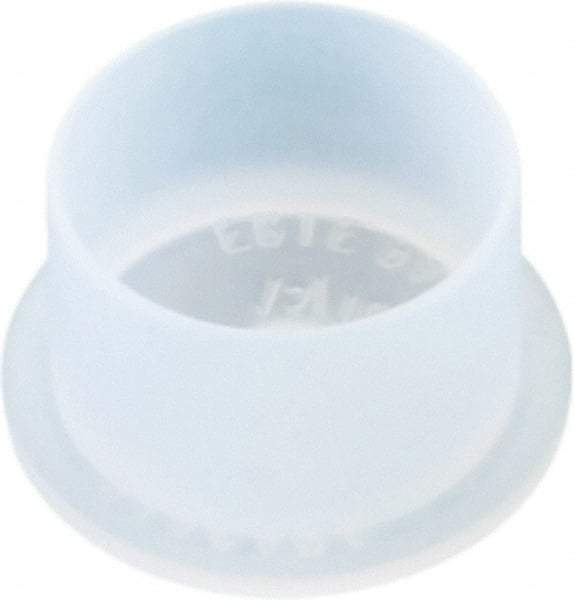
Caplugs - 1.426" ID, Push-On, Round Head Cap - 1.69" OD, 3/4" Long, Low-Density Polyethylene, Natural (Color)
Brand: Caplugs
Item #: 33426511 Brand: Caplugs Model #: PO130Q1 Exact Tooling IR#: 04 Product Specifications Type Cap Style Push-On;Round Head Inside Diameter (Decimal Inch) 1.4260 Outside Diameter (Decimal Inch) 1.6900 Length (Inch) 3/4 Material Low-Density Polyethylene Color Natural
Category: Hardware > Plumbing > Plumbing Fittings & Supports > Pipe Caps & Plugs > Caps